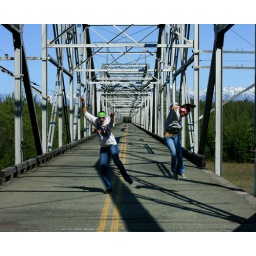
jumping on the old glenn bridge over the knik river